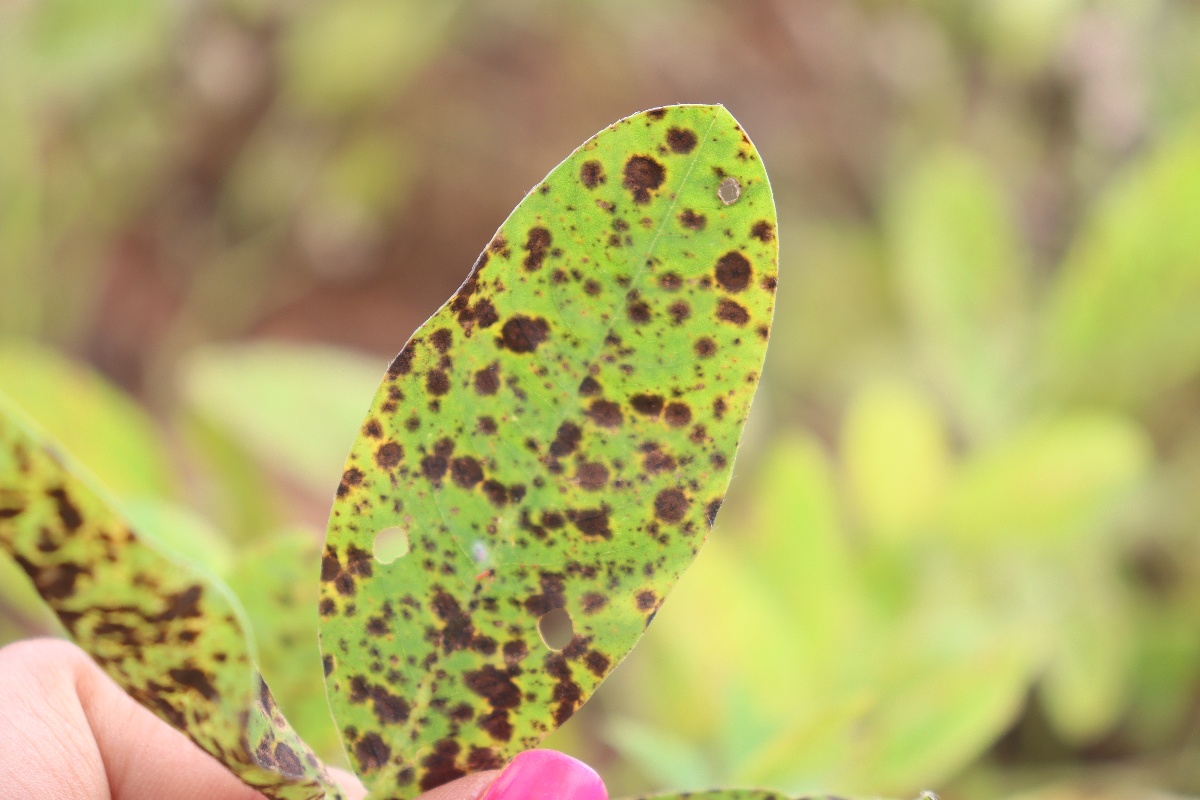
Label: late leaf spot